Masa

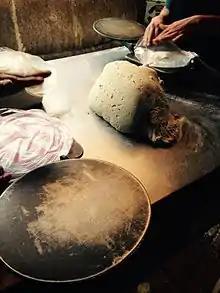
Masa dough for tortillas

Masa or masa de maíz is a dough made from ground nixtamalized maize. It is used for making corn tortillas, "gorditas", "tamales", "pupusas", and many other Latin American dishes.